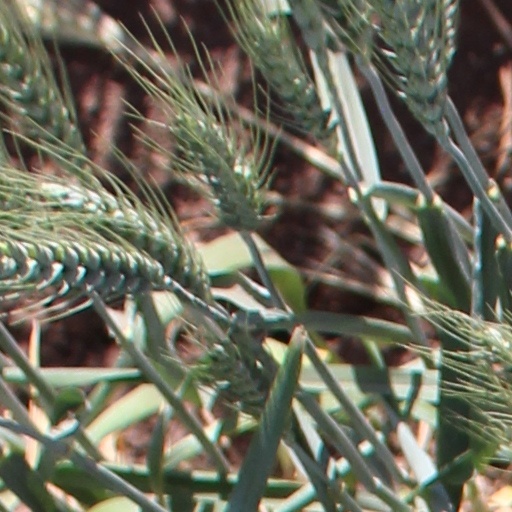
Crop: wheat